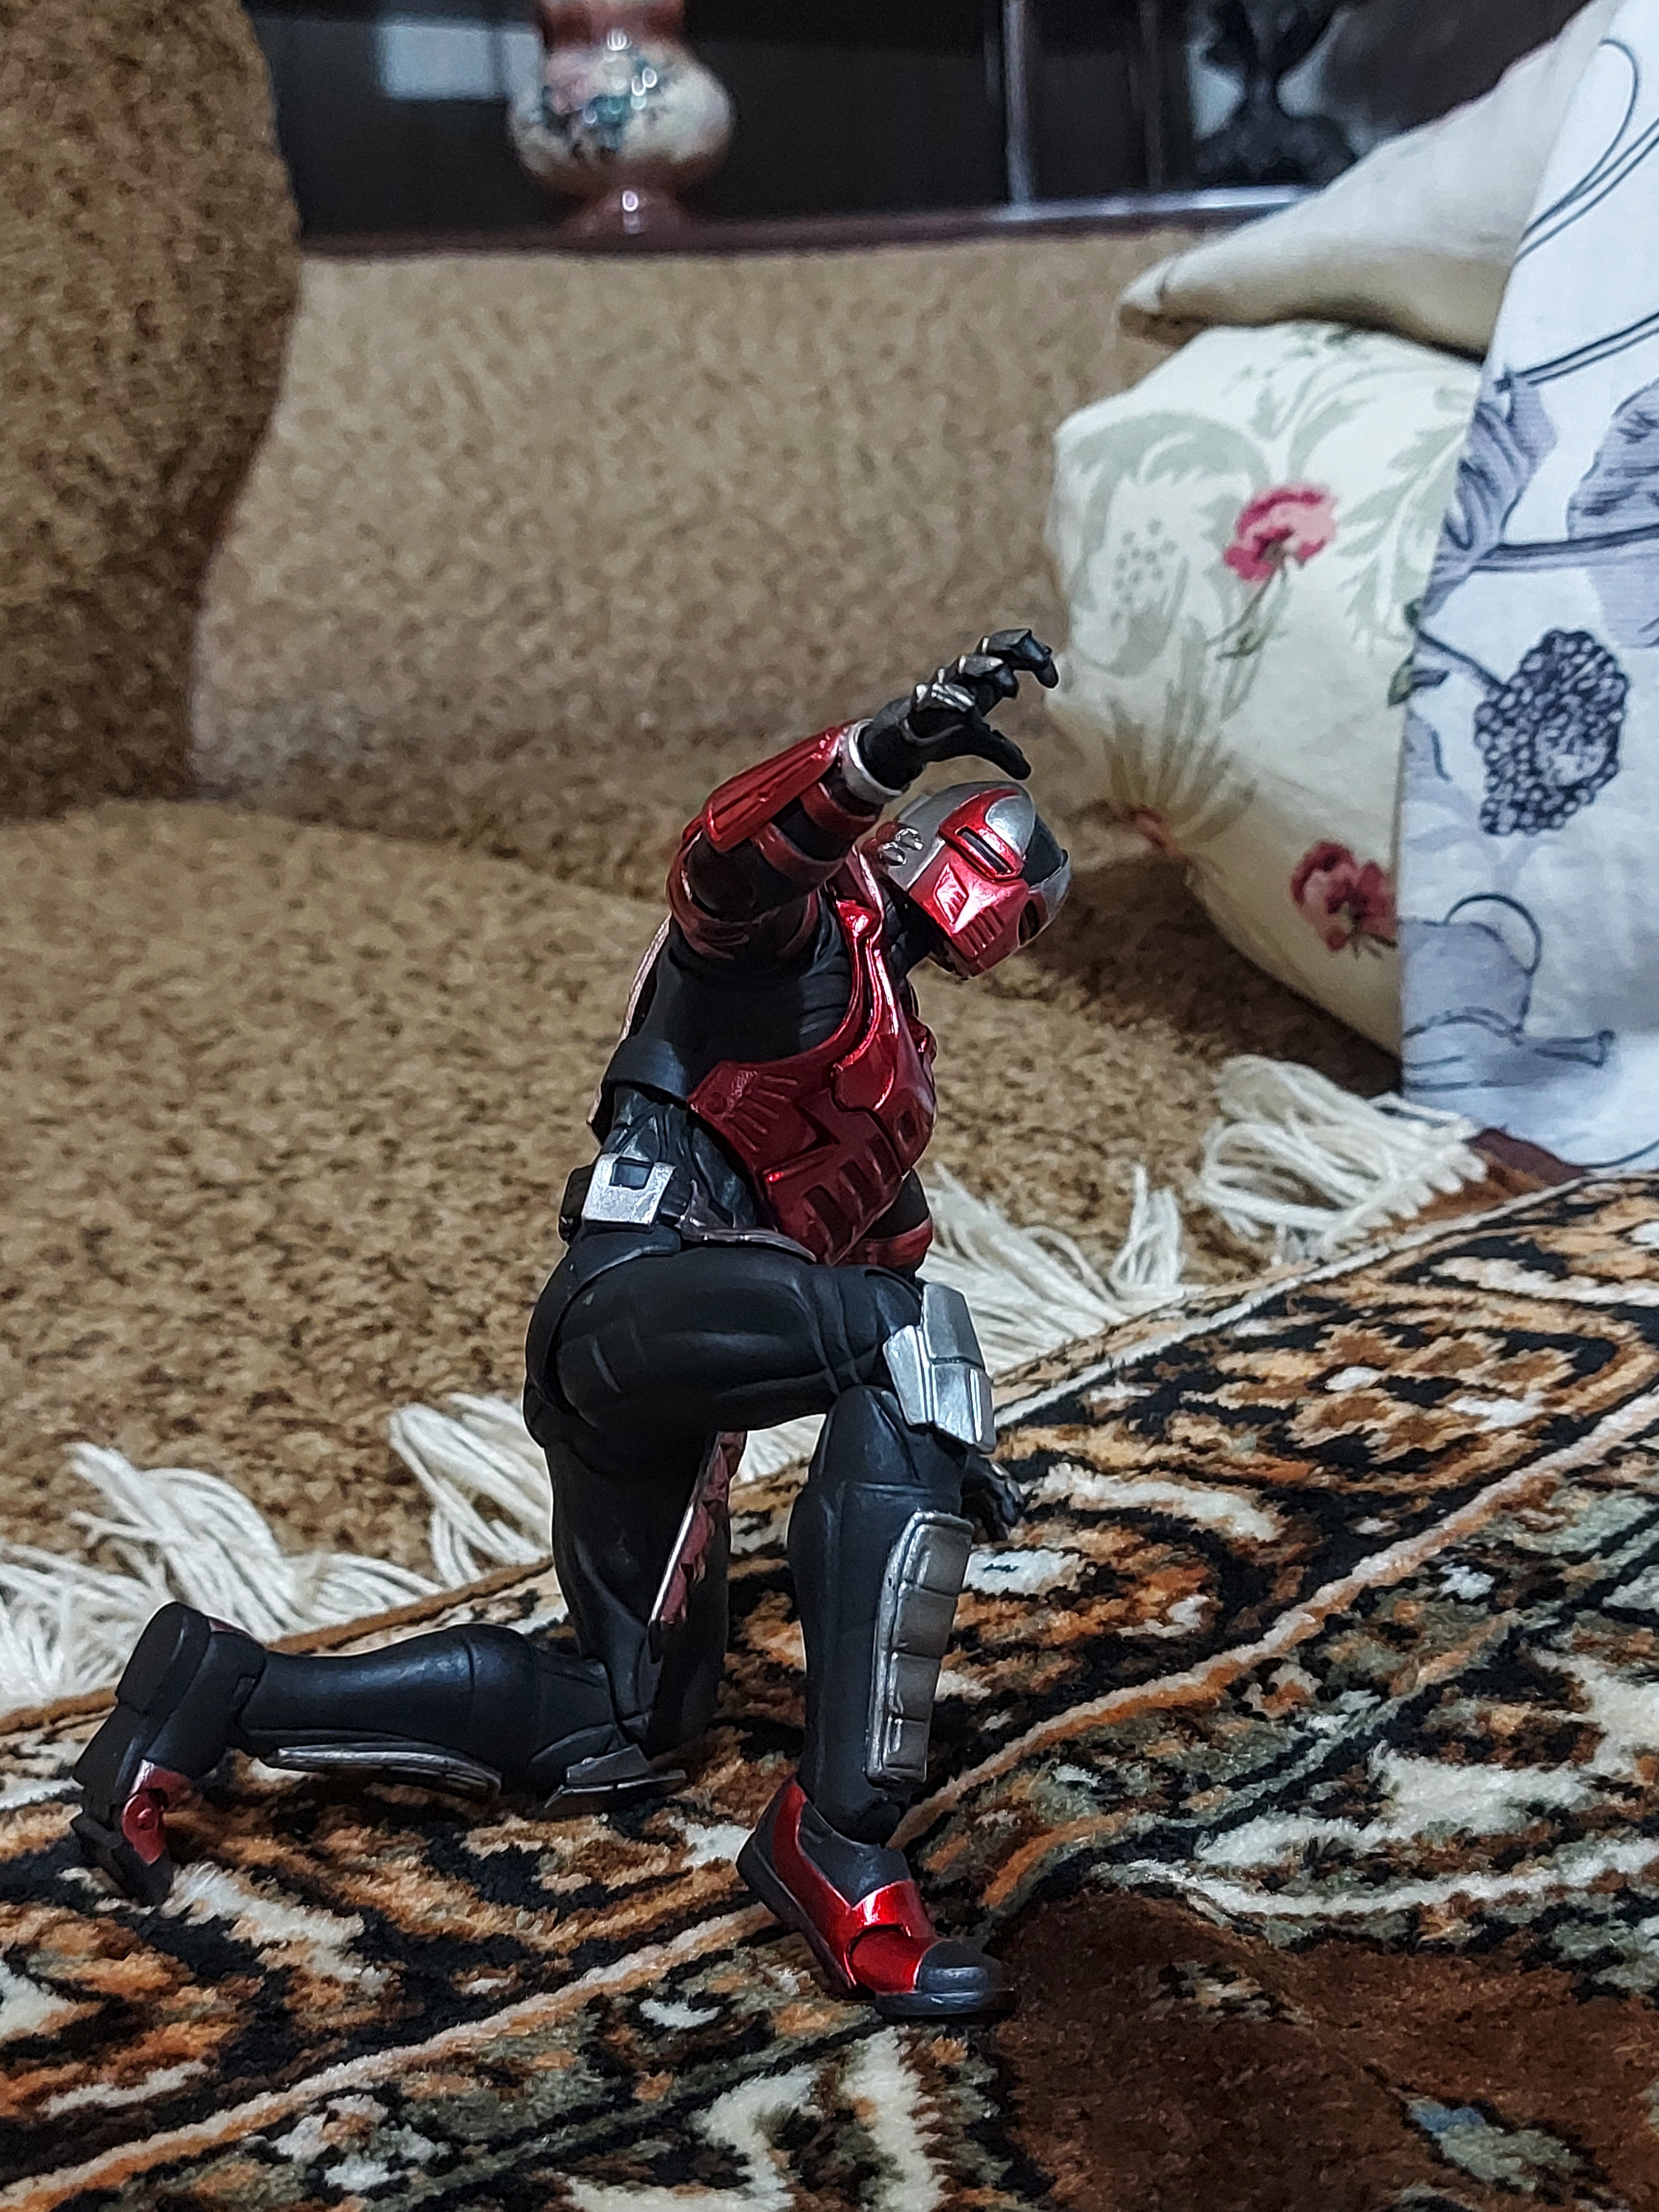
Shokan, storm, collectibles, warrior, fighter, action, figure, wood, comfort, flooring, personal protective equipment, human leg, soil, carmine, recreation, bag, couch, pattern, linens, waste, sitting, backpack, throw pillow, child, bedding, winter, litter, grass, competition event, pillow